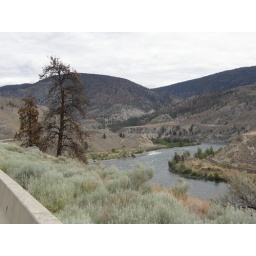
Dead pine by the river